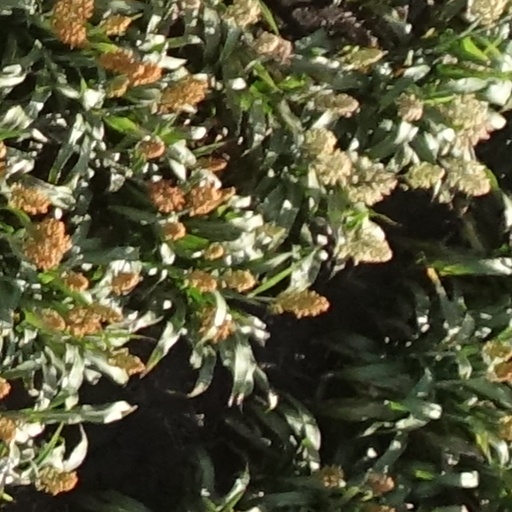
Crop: sorghum